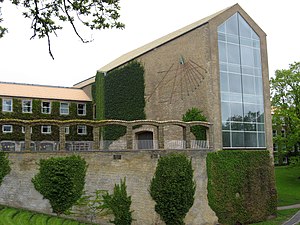
Aarhus / Uddannelse
Aarhus Universitet.
Aarhus eller Århus er Danmarks næststørste og Jyllands største byområde med 280.534 indbyggere. I Aarhus Kommune bor der 349.983 indbyggere. I den større byzone regner Eurostat med et befolkningstal på 845.971.